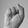
ASL letter: S